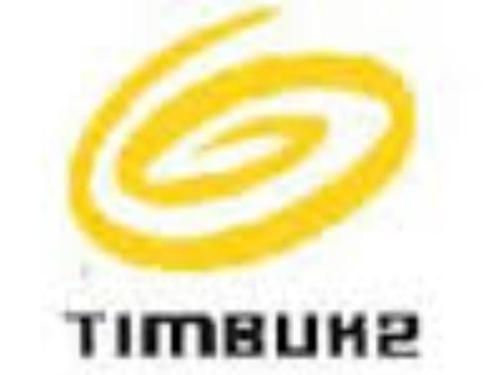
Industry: Clothes